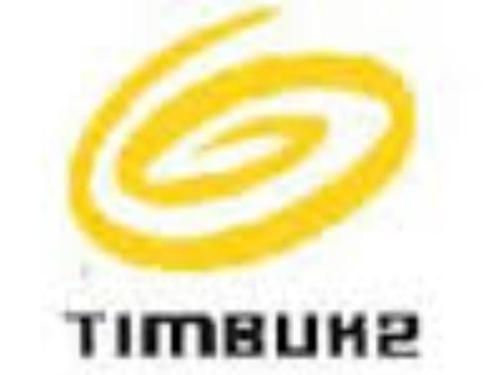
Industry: Clothes